Ernest Hutcheson

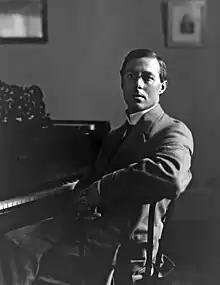
Ernest Hutcheson

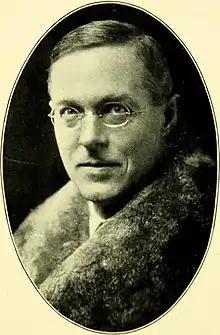
1925

Hutcheson was born in Melbourne, and toured there as a child prodigy at the age of five. He later travelled to Leipzig and entered the Leipzig Conservatory at the age of fourteen to study with Carl Reinecke, Bernhard Stavenhagen (a pupil of Franz Liszt) and Bruno Zwintscher. He was part of the London music circuit in 1896 and 1897. Prior to the outbreak of World War I he taught at the Stern Conservatory in Berlin, but in 1914 he settled in New York City, where he made his US debut.